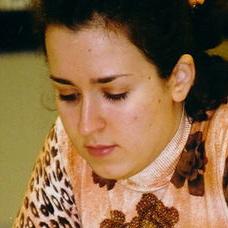
Age: 19